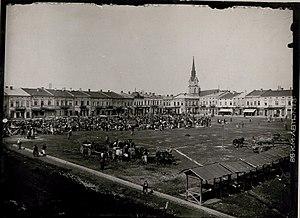
Stryï ou Stryï est une ville de l'oblast de Lviv, en Ukraine. Sa population s'élevait à 60 126 habitants en 2013.